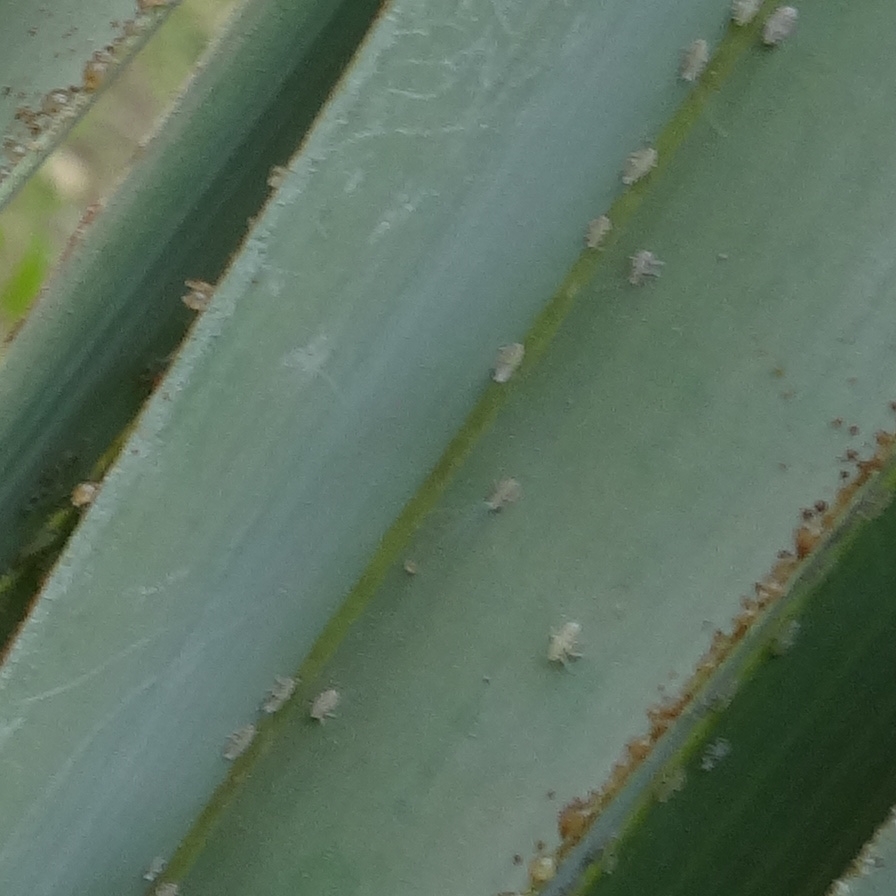
Label: Dubas